Iraqi Armed Forces

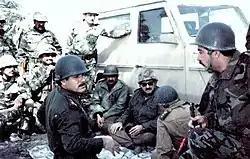
Iraqi commanders discussing strategy on the battlefront (1986)

The Iran–Iraq War was a protracted armed conflict that began on 22 September 1980 when Iraq invaded neighbouring Iran. The war lasted almost eight years, ending in a stalemate on 20 August 1988 when Iran accepted a UN-brokered ceasefire. Iraq's rationale for the invasion was primarily to cripple Iran and prevent Ayatollah Ruhollah Khomeini from exporting the 1979 Iranian Revolution movement to Shia-majority Iraq and threaten the Sunni-dominated Ba'athist leadership. Iraq had also wished to replace Iran as the dominant state in the Persian Gulf, which was before this point not seen as feasible by the Iraqi leadership due to pre-revolutionary Iran's colossal economic and military might, as well as its close alliances with the United States and Israel. The war followed a long-running history of border disputes, as a result of which Iraq had planned to annex Iran's oil-rich Khuzestan Province and the east bank of the Shatt al-Arab (also known in Iran as the Arvand Rud).